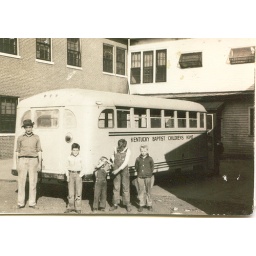
boys near school bus